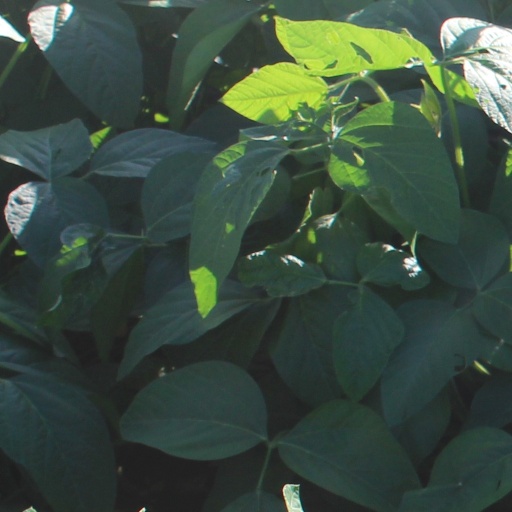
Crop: soybean